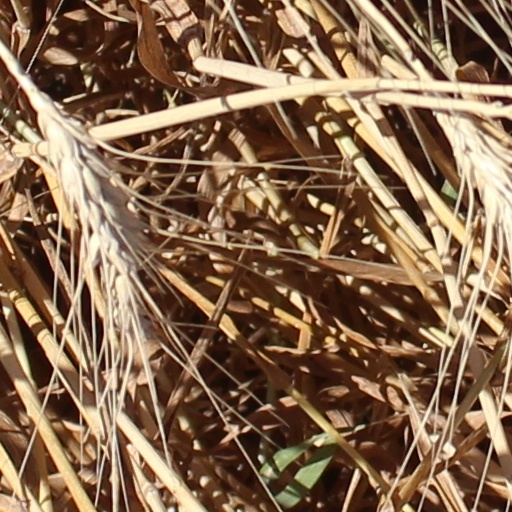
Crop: wheat